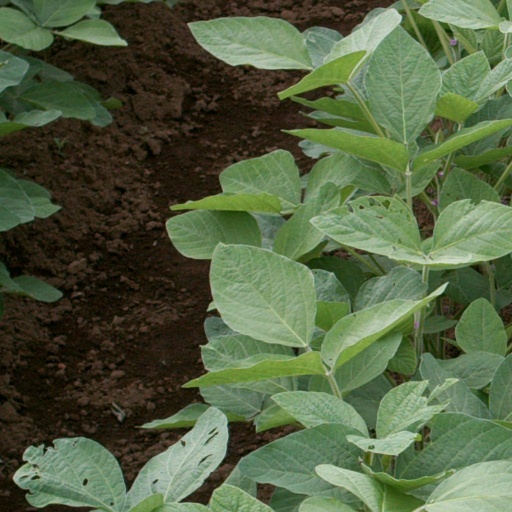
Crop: soybean